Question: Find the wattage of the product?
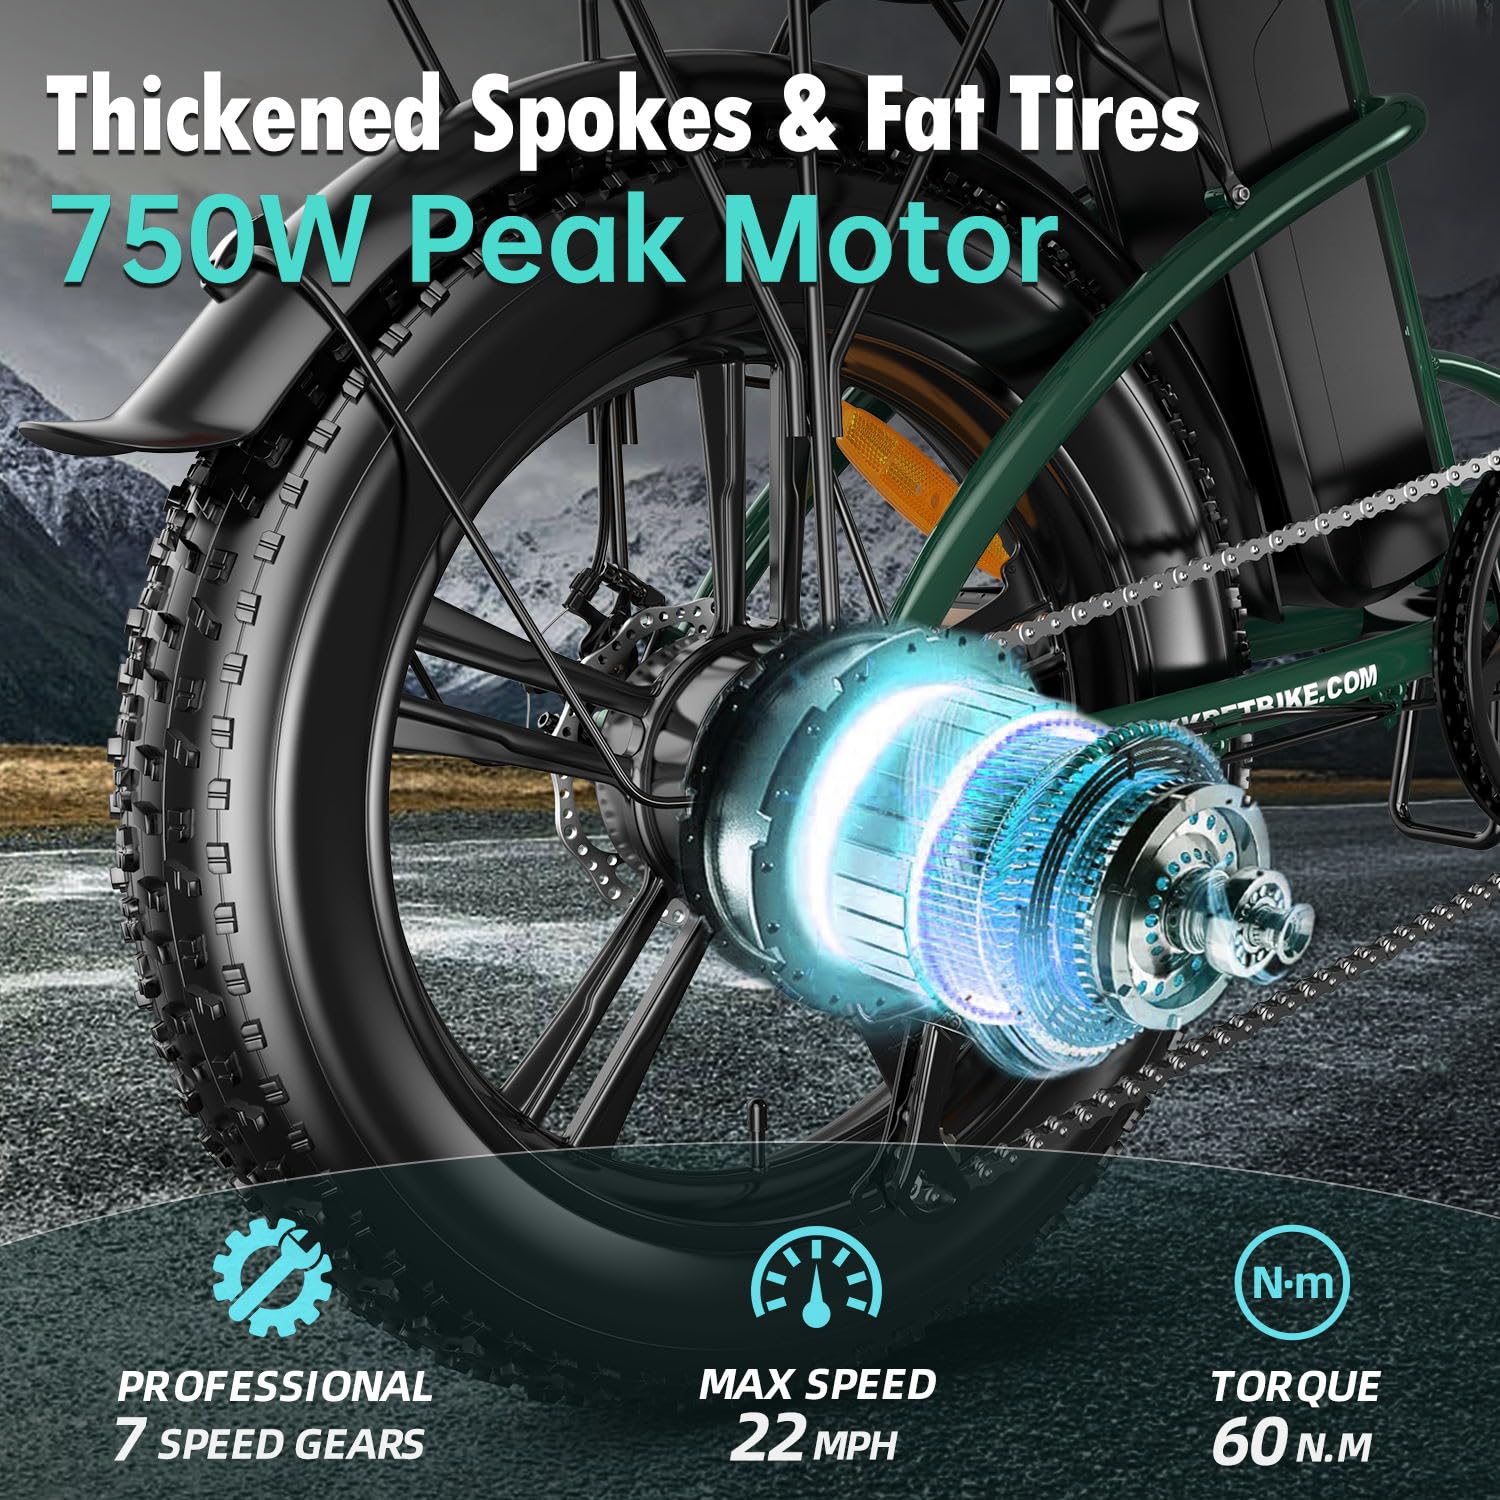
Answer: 750.0 watt